Razgrad clock tower

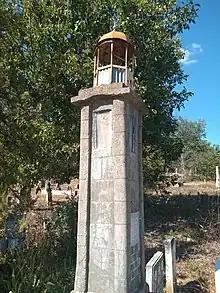
Master Todor Tonchev's gravestone

The present-day clock tower is high and consists of three main parts, two of which are made of stone; the third part is wooden and comprises the belfry. The stone parts represent a base and a body. They are constructed of smooth layers of limestone blocks bound together with a mixture of lime, sand, and water. The width of the masonry is .